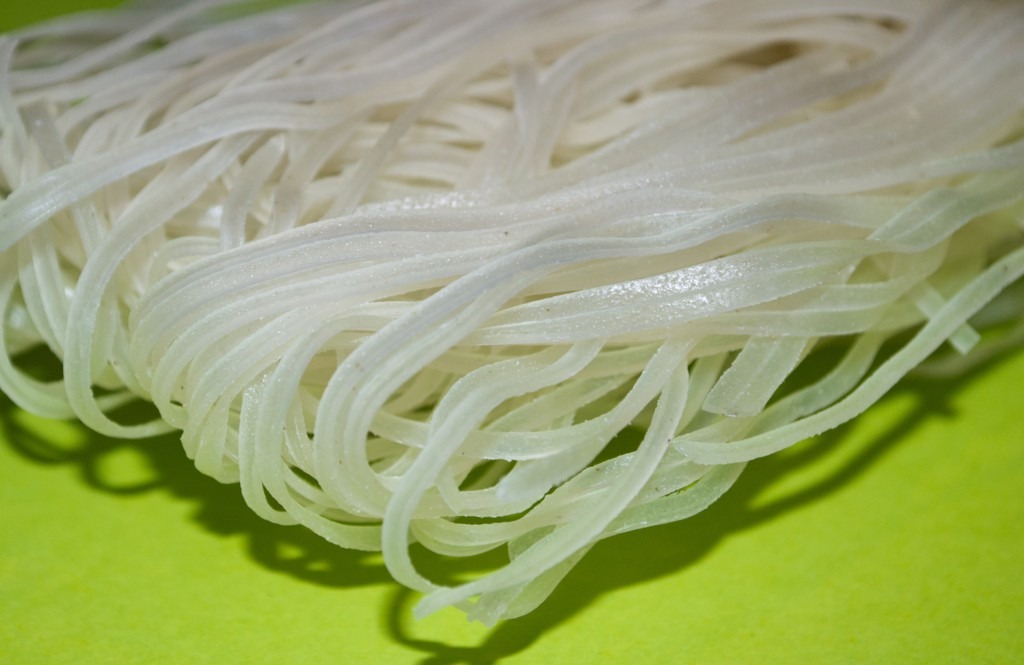
plant, flower, food, produce, vegetable, eat, pasta, cook, noodles, carbohydrates, rice noodles, flowering plant, land plant, glass noodles